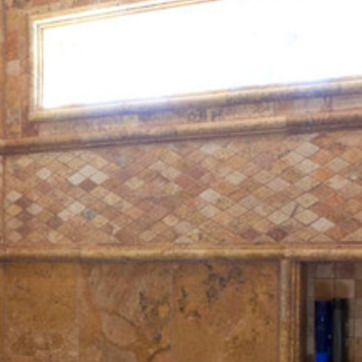
Material: tile